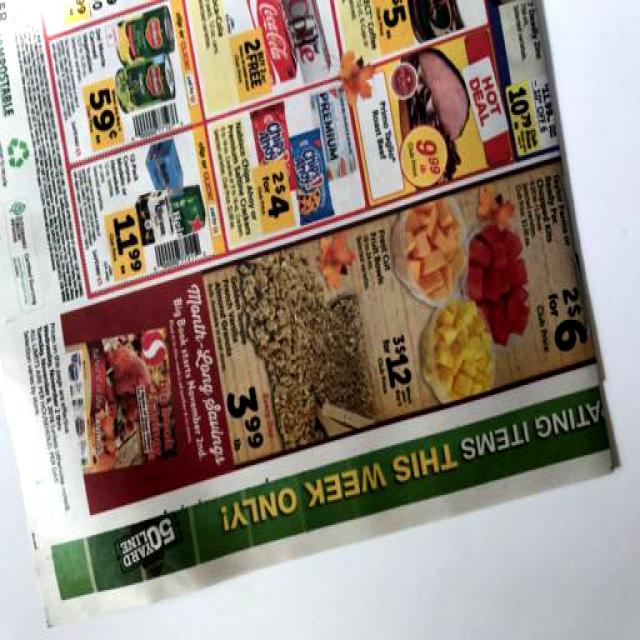
Label: Paper